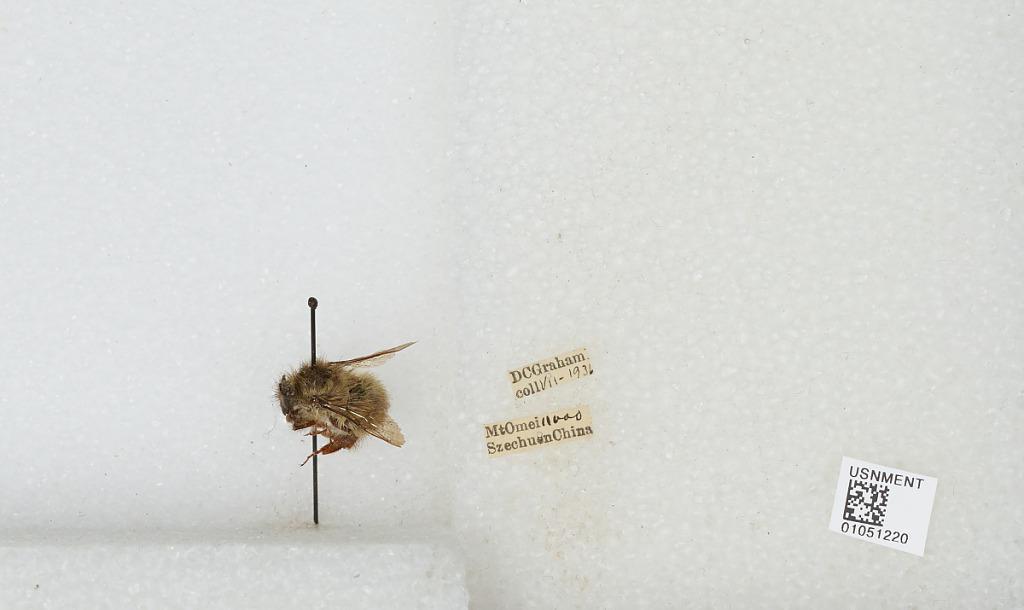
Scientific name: Bombus sp.
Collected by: D. Graham
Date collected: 1936-7-
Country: China
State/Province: Sichuan
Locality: Mount Emei